2009 Australian dust storm

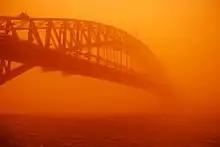
View of Sydney Harbour Bridge covered in dust.

The storm caused severe disruption to international flights—several early morning Air New Zealand flights from Auckland, Christchurch and Wellington had to return to New Zealand after finding themselves unable to land at Sydney Airport. These flights were listed as cancelled and many others were rescheduled to a later time. 18 international flights were diverted to Melbourne Airport or Brisbane Airport, while six others were cancelled altogether. There were delays of six hours reported for overseas flights, whilst domestic flights experienced disruption of as much as three hours.